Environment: real
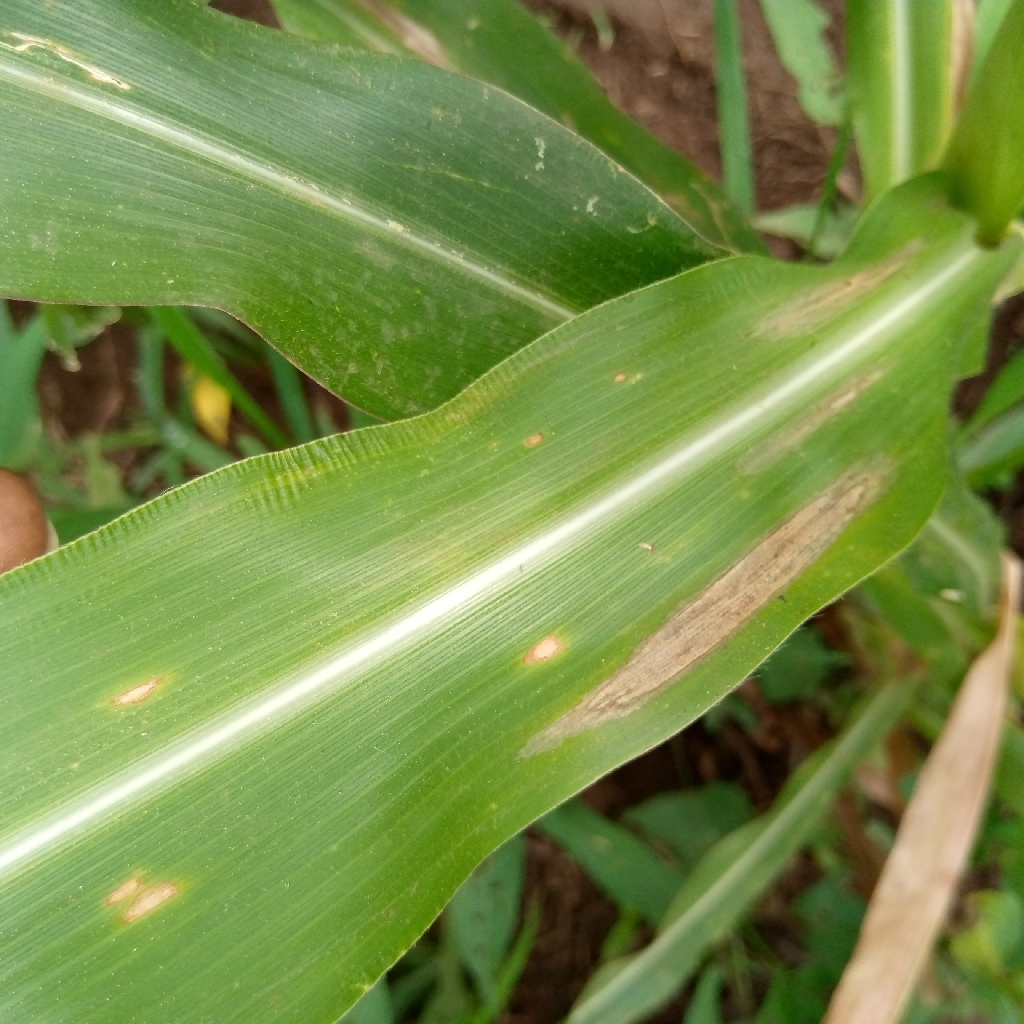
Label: northern_corn_leaf_blight